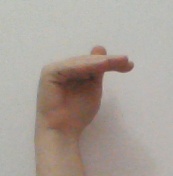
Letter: khaa